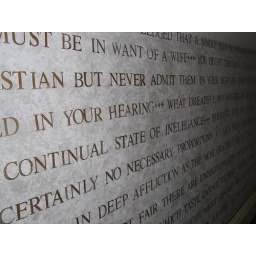
in a friend's house - done by a previous occupant, apparently a graduate student in literature (one wall was Wilde, one was Austen)